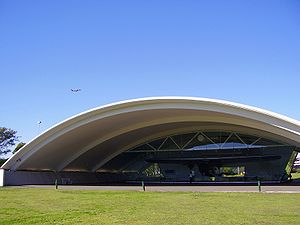
Brisbane Lufthavn / Historie
Kingsford Smith Memorial museet, der indeholder Smiths fly Southern Cross
Brisbane Lufthavn er en international lufthavn og den eneste, som betjener Australiens tredjestørste by, Brisbane. Lufthavnen er også den tredjetravleste i Australien efter lufthavnene i Sydney og Melbourne. Den ligger i en forstad til Brisbane med samme navn som lufthavnen. Den er hovedlufthavn for Virgin Blue og for Australiens nyligt oprettede internationale flyselskab V Australia og den er sekundær hovedlufthavn for både Qantas og dettes lavprisselskab, Jetstar. Ruten mellem Brisbane og Sydney lufthavne er verdens 11. travleste rute og nummer syv i regionen Asien-Stillehavet.